Economic history of the United States

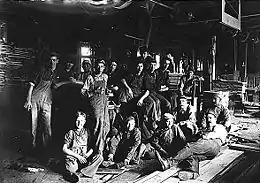
Noon hour in a furniture factory. Indianapolis, Indiana, 1908

In the 1850s an advance in lighting was the use of kerosene lamps with glass chimneys, which produced a good quality light at a relatively affordable price. Kerosene lighting effectively extended the day and made it easier to read at night. An industry developed to produce coal oil, as kerosene was then called. Kerosene was also being distilled from Pennsylvania crude oil by Samuel Kier.